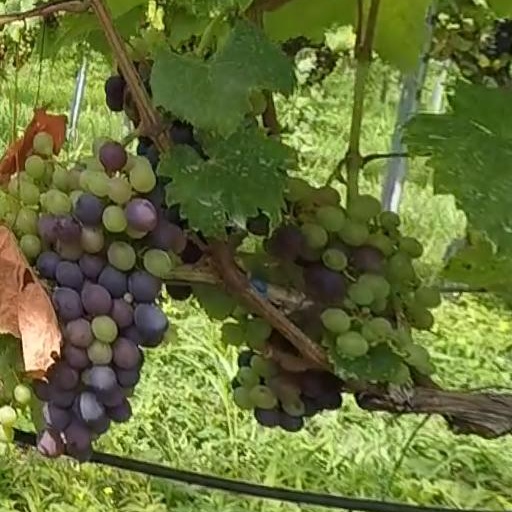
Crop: grape